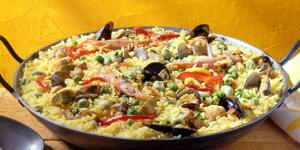
paella mixta